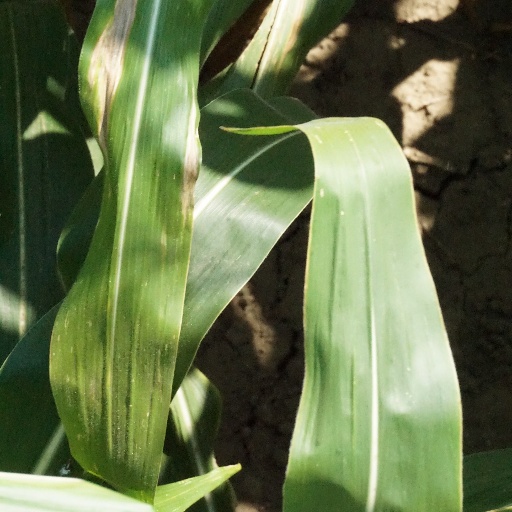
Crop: maize; corn